Dino, Desi & Billy

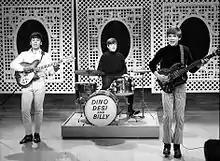
L-R: Billy Hinsche, Desi Arnaz Jr., and Dean Paul Martin, on "The Dean Martin Show" (1965).

The group released one album in 1965 and three albums in 1966. Dino, Desi & Billy albums contained primarily versions of Top 40 songs made popular by others, with new content being minor. The three boys made an appearance in the Dean Martin film "Murderers' Row" and sang the Boyce & Hart song, "If You're Thinkin' What I'm Thinkin'". From 1966 to 1970, the group continued to release singles, encountering marginal success, which was not altered by a change of label to Columbia Records in 1969. Also in 1969, the group contributed three songs to the soundtrack of the surf film "Follow Me". The group received top billing on the soundtrack album, despite the fact that most of the album featured music by composer Stu Phillips. Later in 1969 the group broke up, due in part to Desi joining his mother's television show and Hinsche wishing to commence university studies.